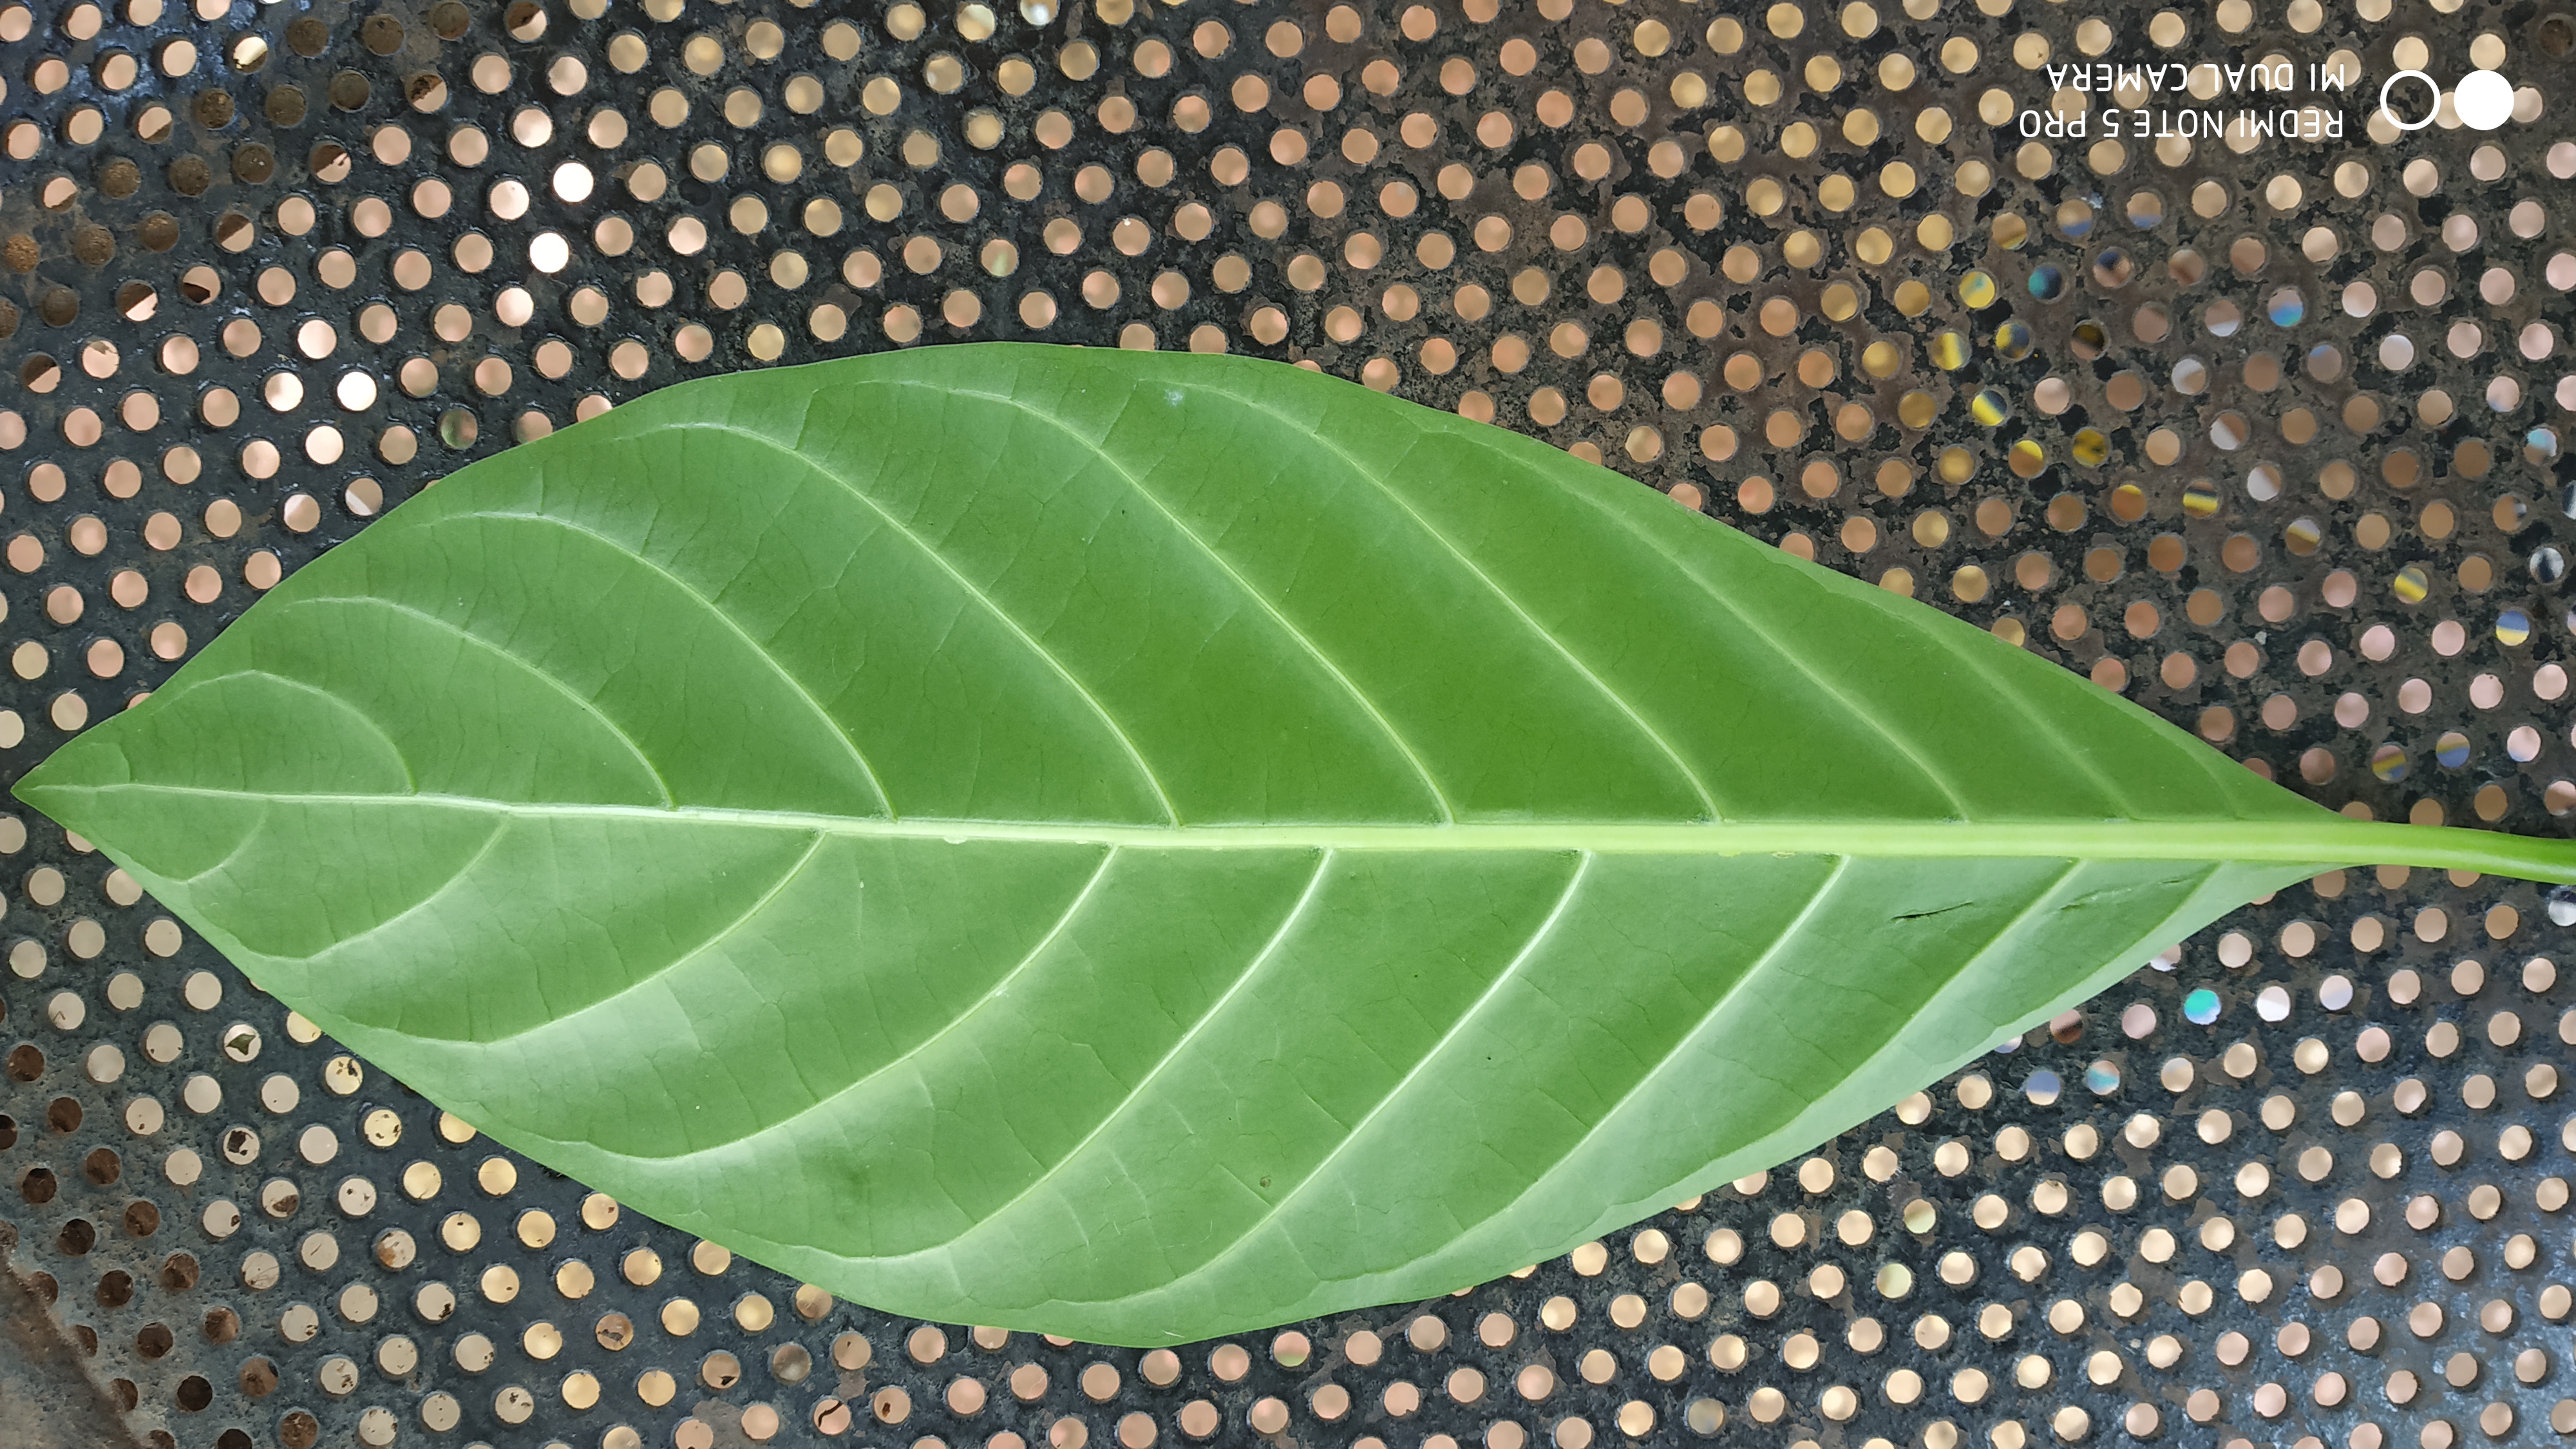
Plant: Nooni